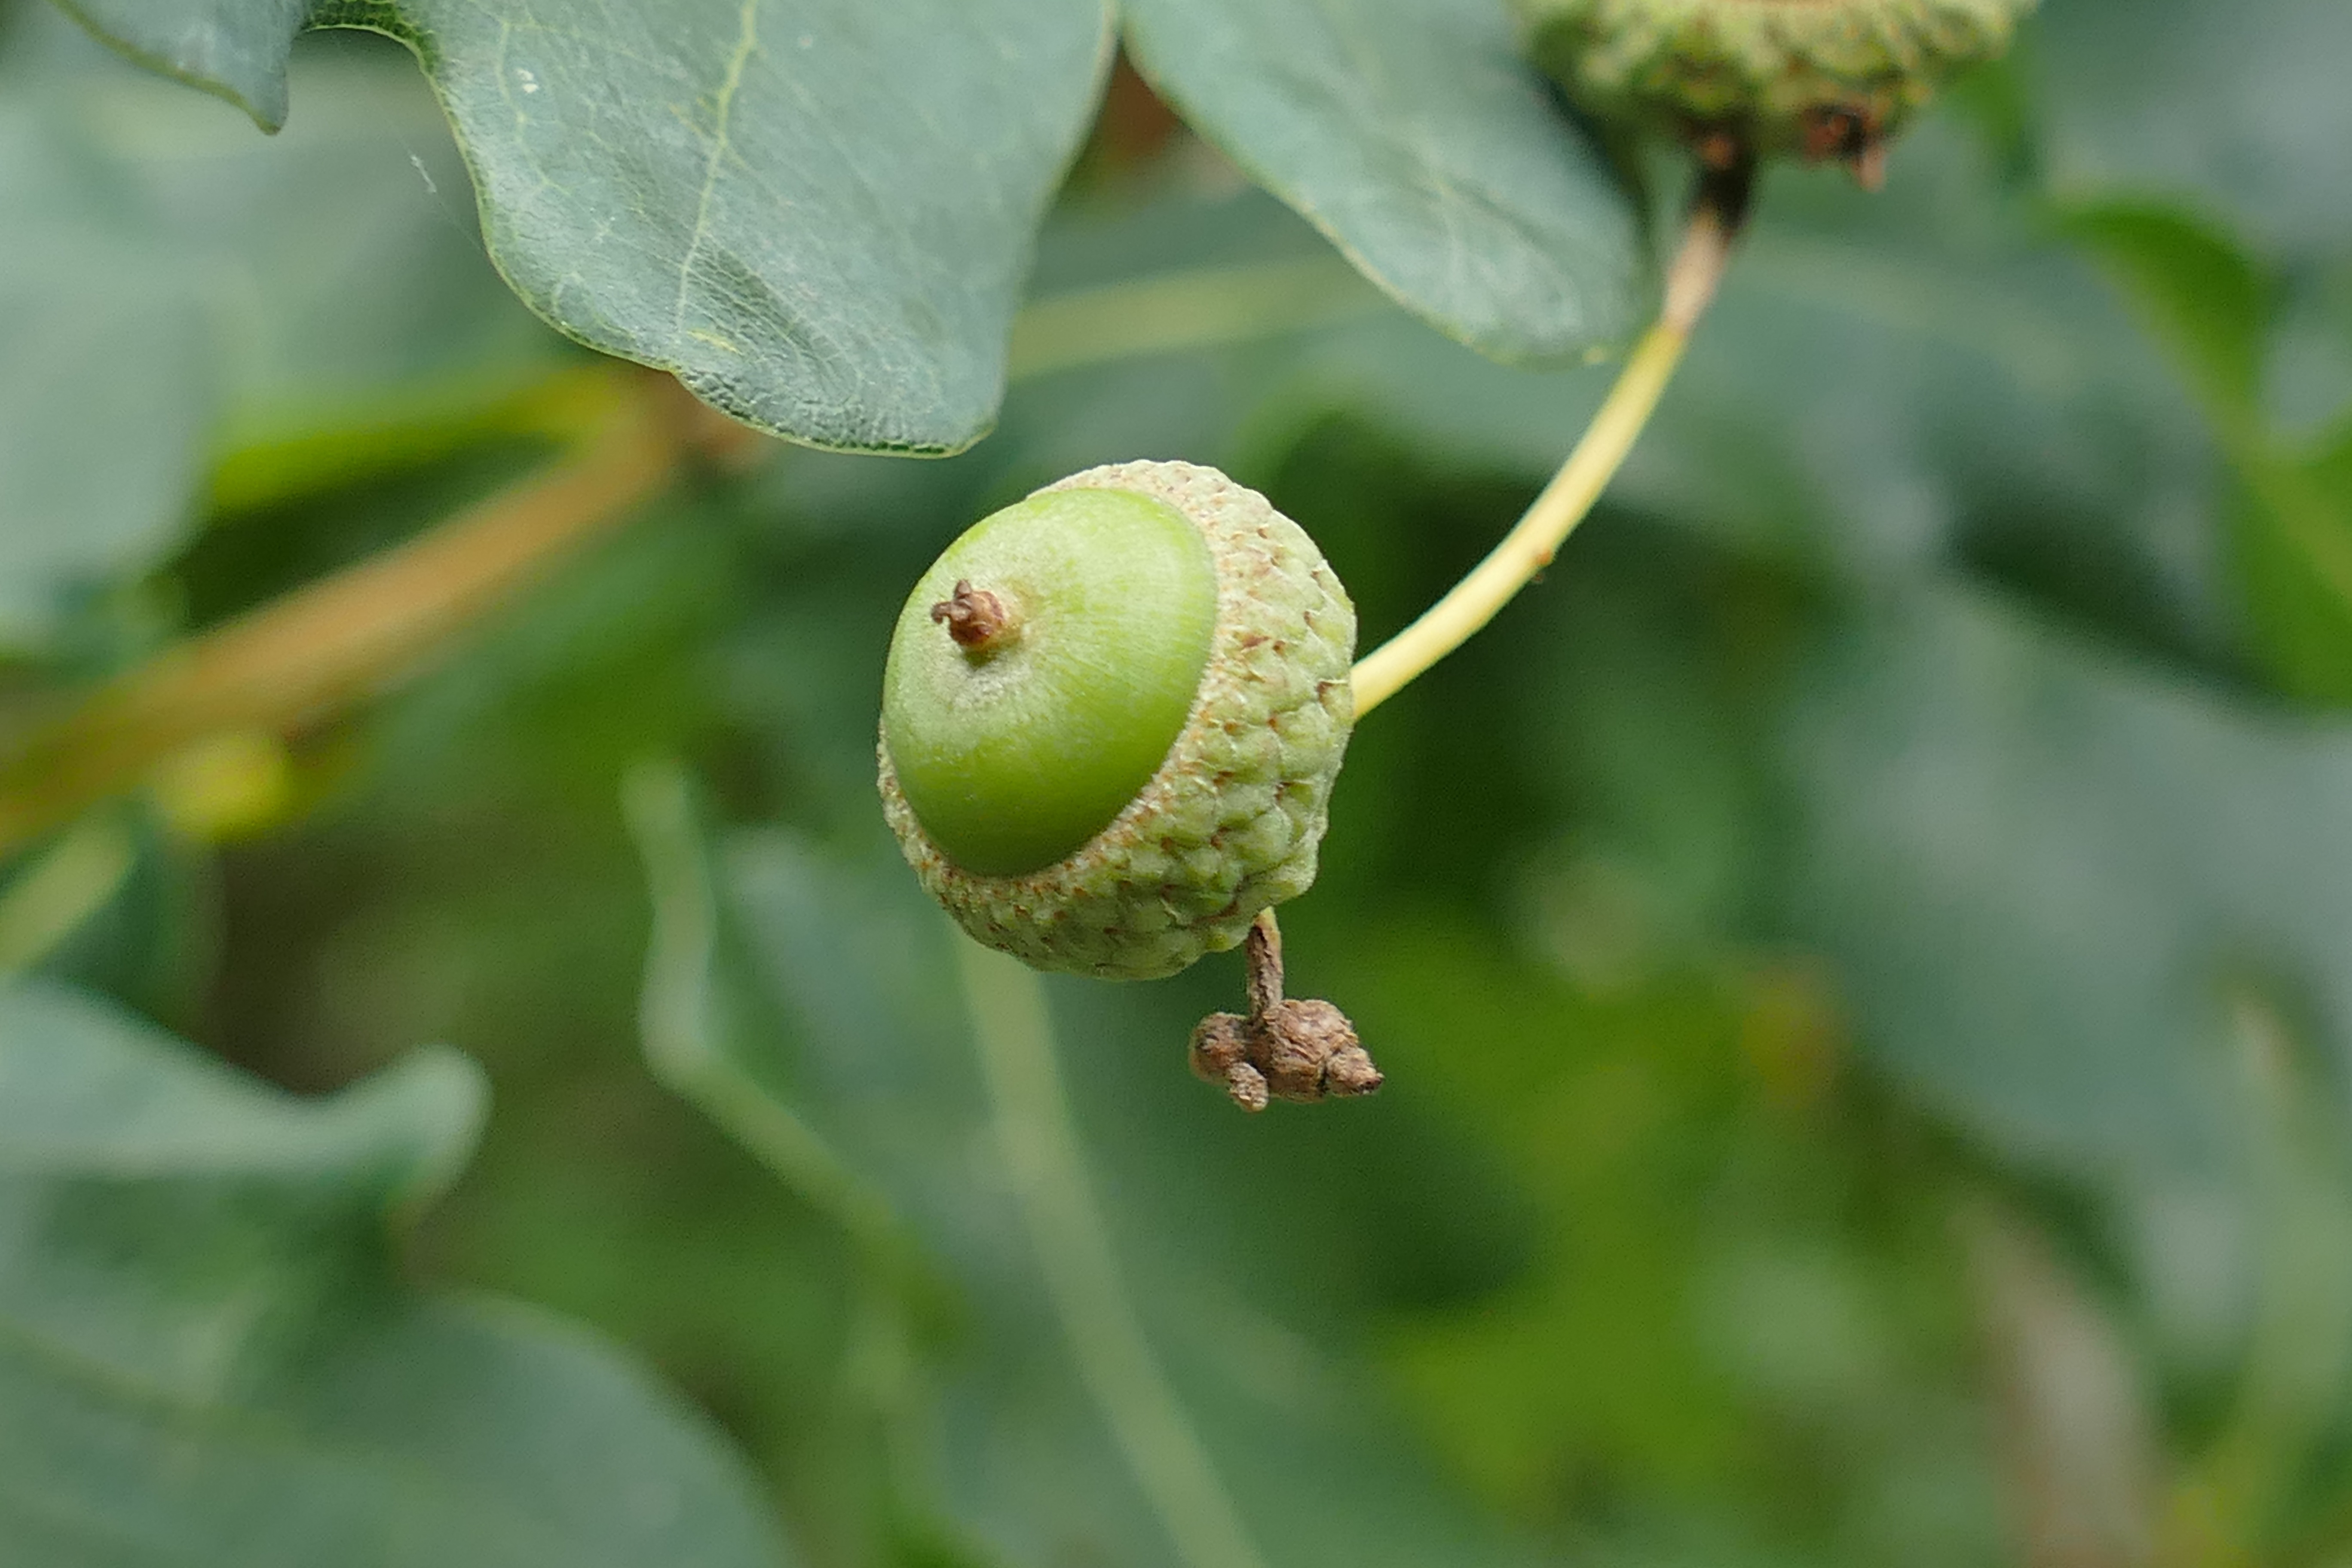
tree, nature, branch, blossom, plant, fruit, leaf, flower, young, food, green, produce, macro, botany, flora, close up, leaves, shrub, unfinished, bud, macro photography, sessile oak, flowering plant, land plant